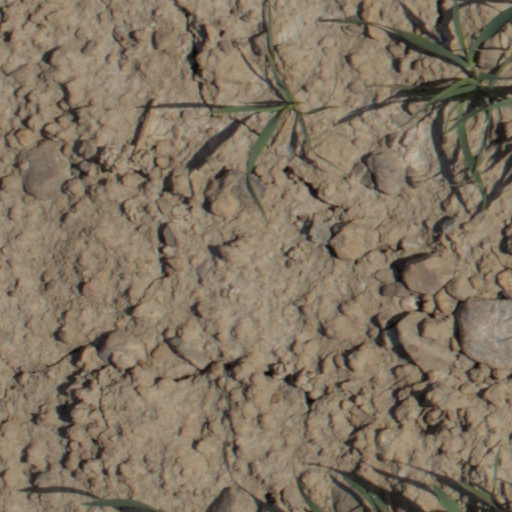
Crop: wheat